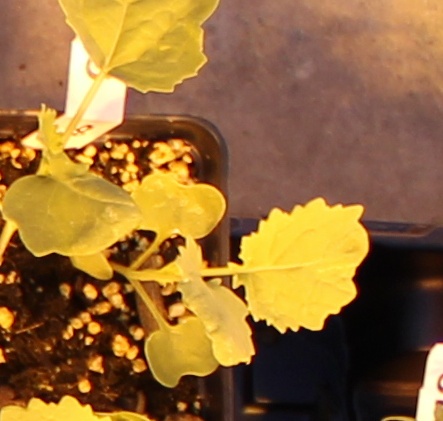
Label: Canola